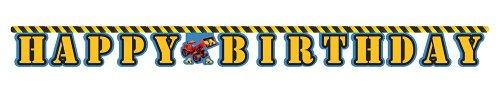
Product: Happy Birthday Jointed Letter Banner, Under Construction
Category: Toys & Games | Party Supplies | Banners
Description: Diecut block letters strung together relay your birthday message to all who read it.
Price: $3.12
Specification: ProductDimensions:96x7x0.1inches|ItemWeight:4.8ounces|ShippingWeight:4.8ounces(Viewshippingratesandpolicies)|Department:PARTYSUPPLIES|Manufacturer:CreativeConverting|ASIN:B001GQHUIW|DomesticShipping:ItemcanbeshippedwithinU.S.|InternationalShipping:ThisitemcanbeshippedtoselectcountriesoutsideoftheU.S.LearnMore|Itemmodelnumber:295955